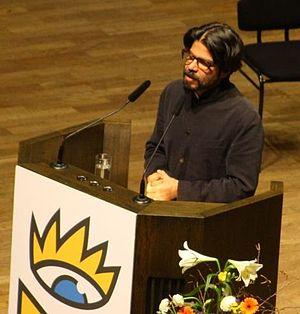
Pankaj Mishra est un essayiste, journaliste et critique littéraire indien.